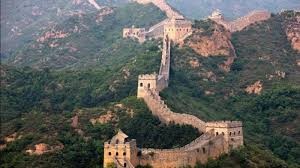
Landmark: Great Wall of China